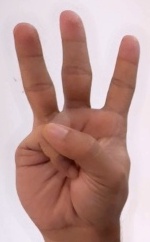
ASL sign: W